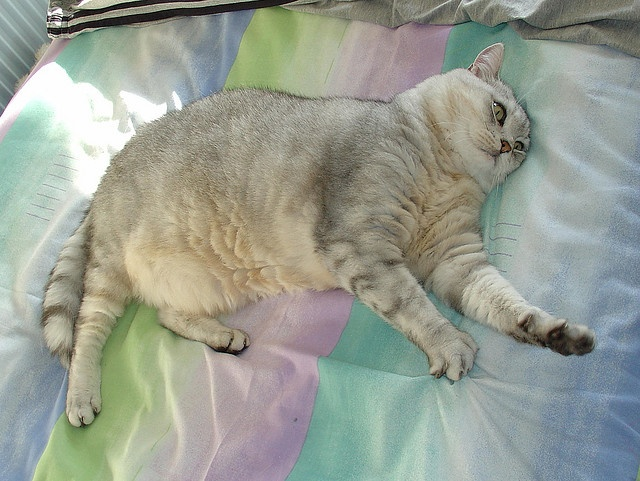
A large gray cat sleeping on top of a colorful bed.
Fluffy white cat laying on a lightly colored bed.
a close up of a laying on a multicolored surface
A cat lying on a striped, multicolored blanket.
Cat relaxing on blanked, appears to be stretching